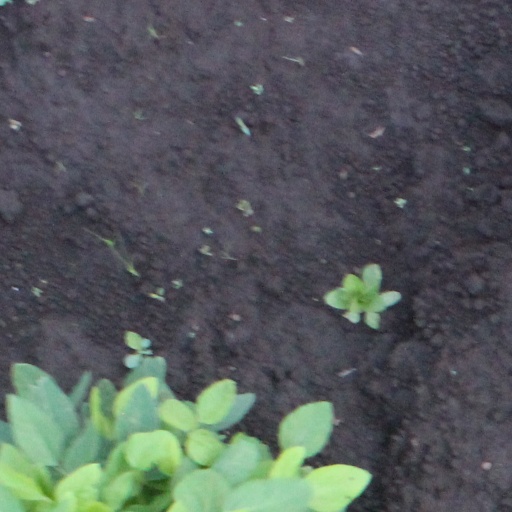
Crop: soybean